Preston on the Hill

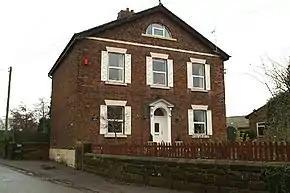
House at the junction of Hilltop Road and Windmill Lane

A number of old houses were renovated or demolished and re-built at the end of 19th century. In 1941 Lord Daresbury sold the estate mainly to his tenants.